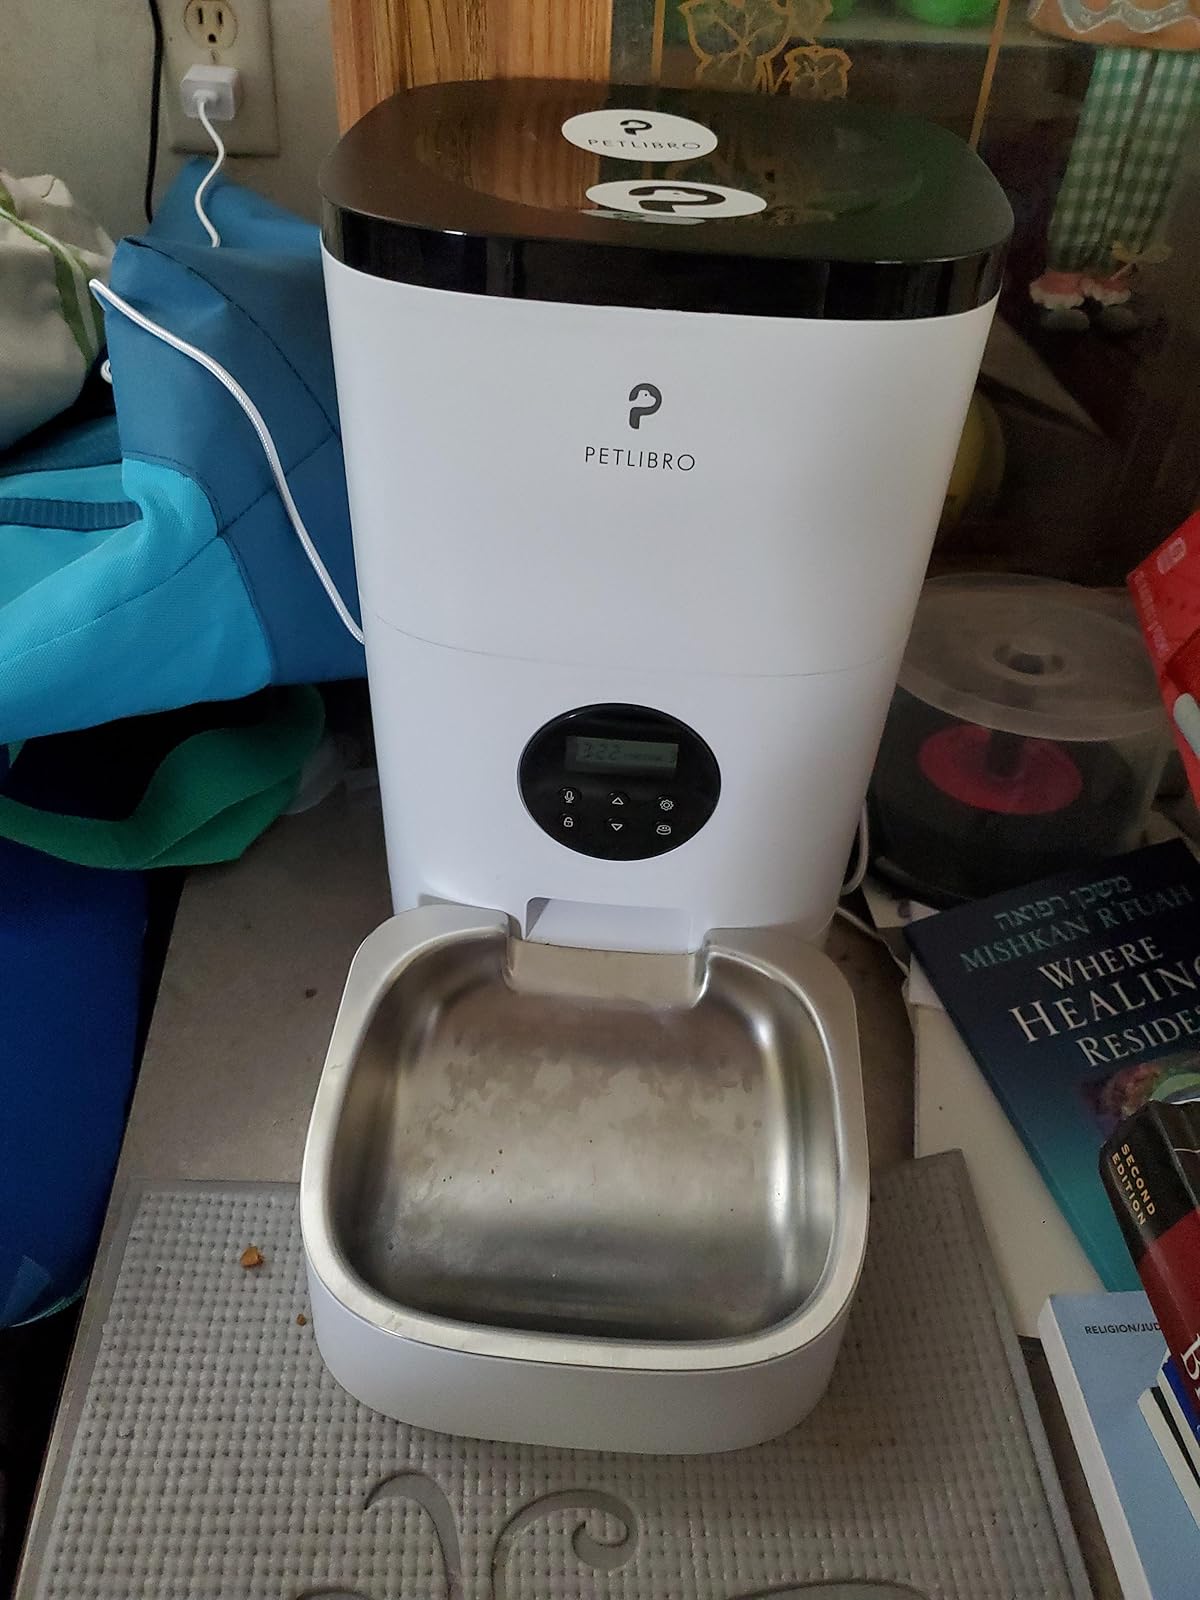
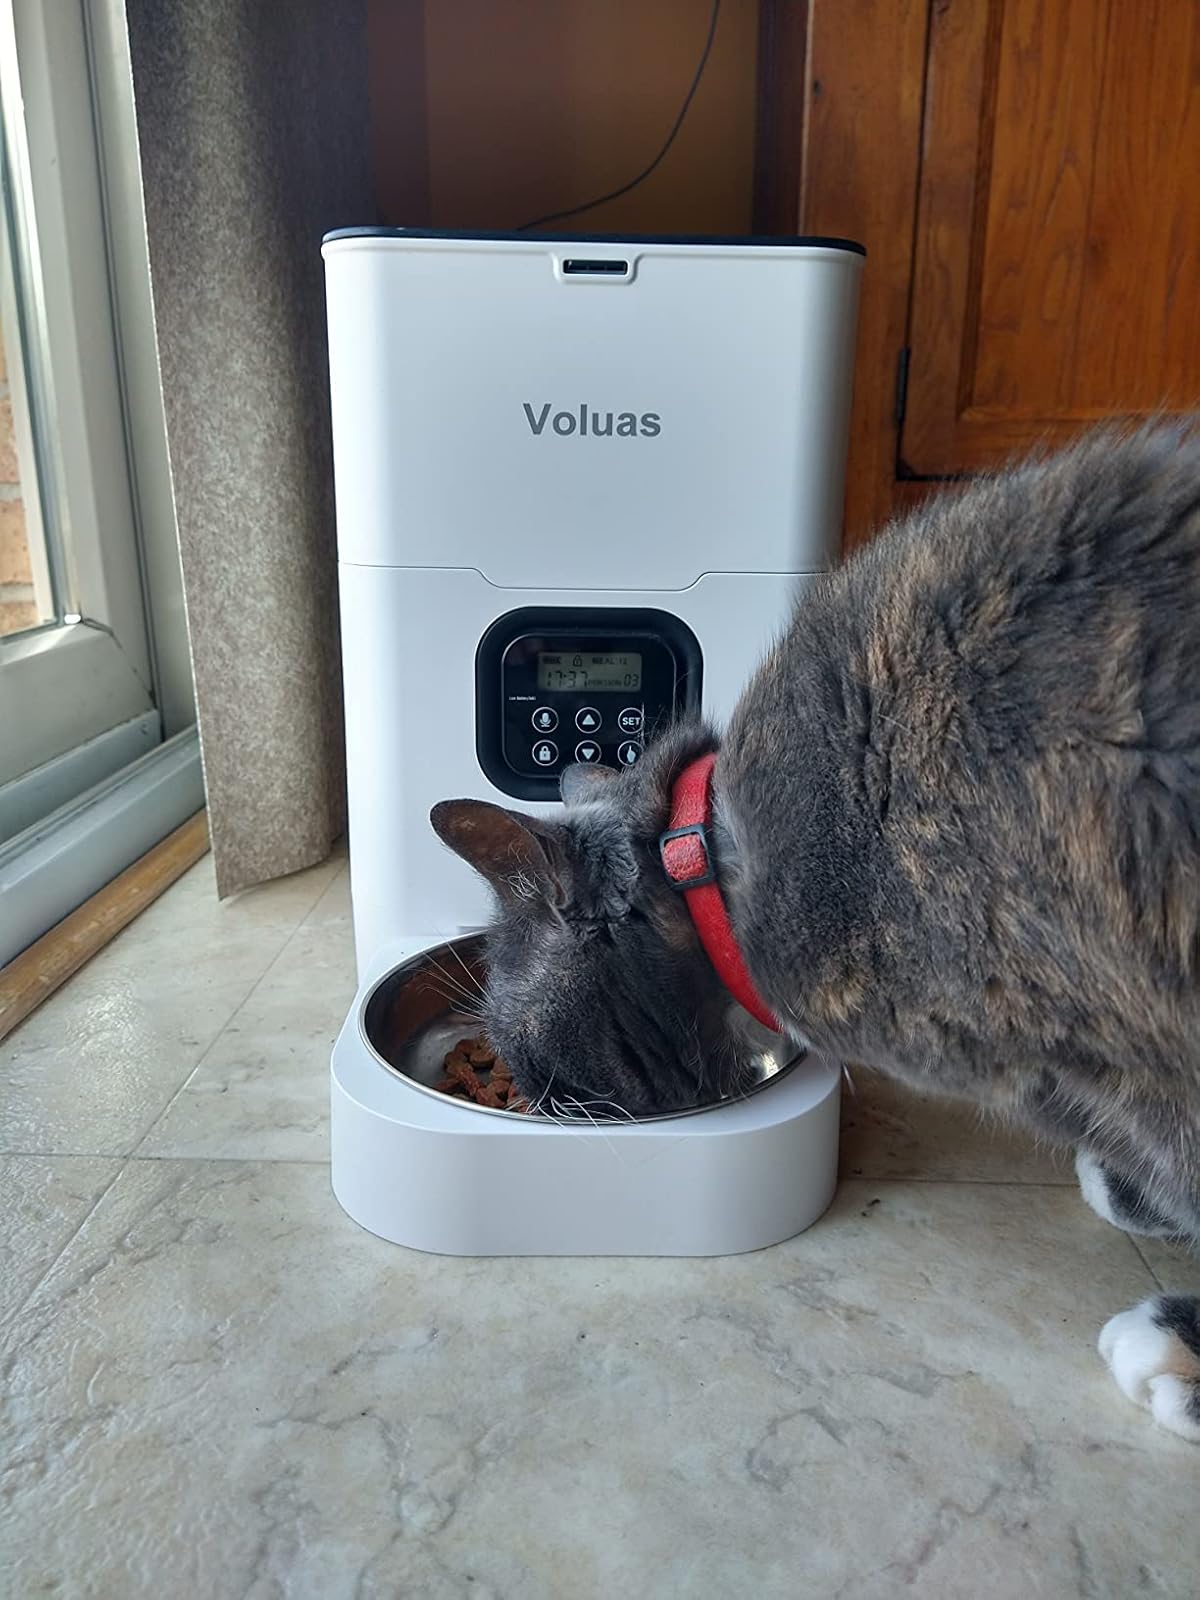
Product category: items_feeder
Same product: no